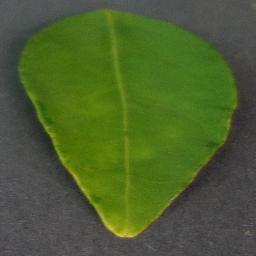
Label: Orange___Haunglongbing_(Citrus_greening)